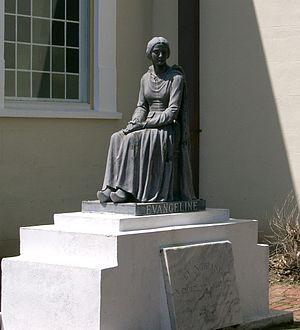
Statue d'Evangéline - héroïne de la déportation acadienne - à Saint Martinville en Louisiane (Image: self made PRA). Plaque: - EVANGELINE - Emmeline Labiche Vieux Cimetière de St Martin Memoire des Acadians Exiled de 1755.
Évangéline est un poème épique de Henry W. Longfellow qui raconte la Déportation des Acadiens. Publié à l'origine en 1847, le poème connaît un grand succès aux États-Unis, favorisant l'affirmation identitaire des communautés américaines, canadiennes-françaises et cadiennes, contribuant surtout à la création du mythe fondateur de l'identité acadienne des Maritimes.
Les Franco-Américains sont des citoyens des États-Unis ayant une ascendance française, ancienne ou récente. L'expression englobe les personnes ayant des ascendants originaires de Nouvelle-France, de Haute et Basse-Louisiane, ou des colonies françaises des Caraïbes.
Saint-Martinville est le chef-lieu de la paroisse de Saint-Martin, en Louisiane. Peuplée de 6 989 habitants, la ville, située au cœur de la région Acadiane, est considérée comme le centre de la culture cadienne. Elle est nommée ainsi en l'honneur de Martin de Tours.
Le site historique d'État Longfellow-Evangeline est un lieu culturel situé dans un parc à Saint-Martinville en Louisiane dans la région cajun de l'Acadiane, le long du bayou Teche.